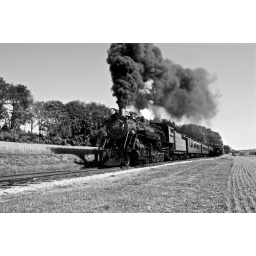
Vintage locomotive running along the Strasburg Railroad near Paradise.